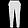
Label: Trouser